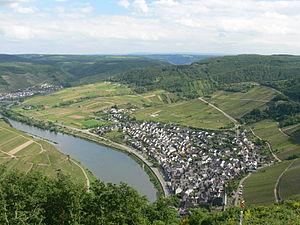
Bremm est une municipalité de l'arrondissement de Cochem-Zell du Land de Rhénanie-Palatinat, en Allemagne. Elle fait partie de la communauté des communes de Cochem-Land qui compte 16 communes.